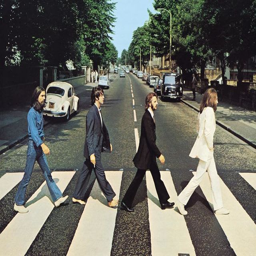
which is the final album cover ?